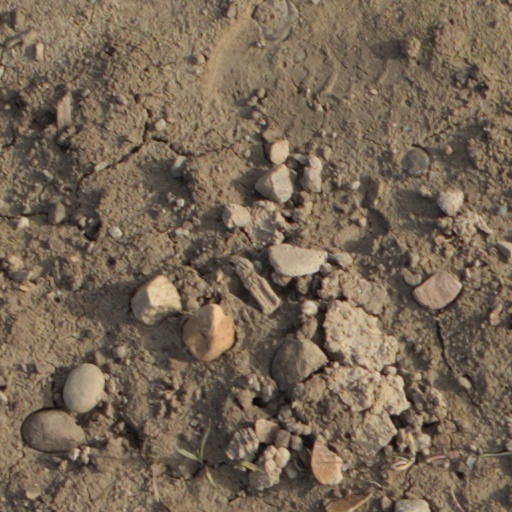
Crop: wheat